Shrewsbury School

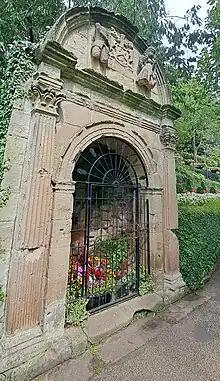
The 1679 Shoemakers Arbour (now removed to the Quarry Park); originally located along with many other guild arbours on the Kingsland site. A legacy of the pageantry and performance heritage of the town and school on the early modern period.

Mountaineer Andrew Irvine, who, with George Mallory may have reached the summit of Mount Everest in the 1924 British Everest Expedition attended Shrewsbury during the First World War. During the 1920s the Georgian villa houses at Severn Hill and Ridgemount were acquired by the school and adapted into boarding houses. Severn Hill, the linear decedent of the house of which Irvine was captain, holds his ice axe from the expedition, discovered in 1933 by Wyn Harris.